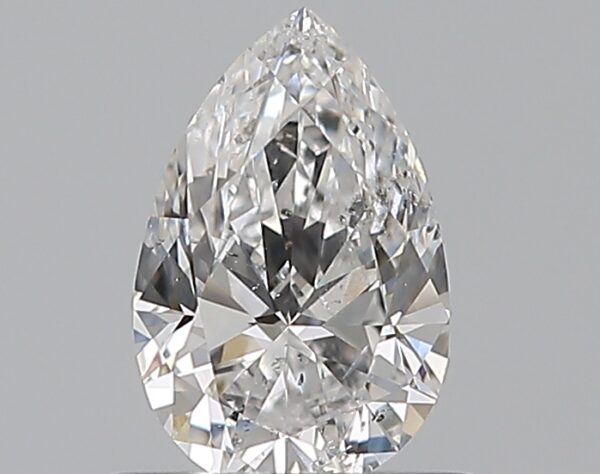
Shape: pear
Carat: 0.51
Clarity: SI2
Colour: D
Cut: EX
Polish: EX
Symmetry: EX
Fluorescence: F
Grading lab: GIA
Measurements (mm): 6.81 x 4.41 x 2.75